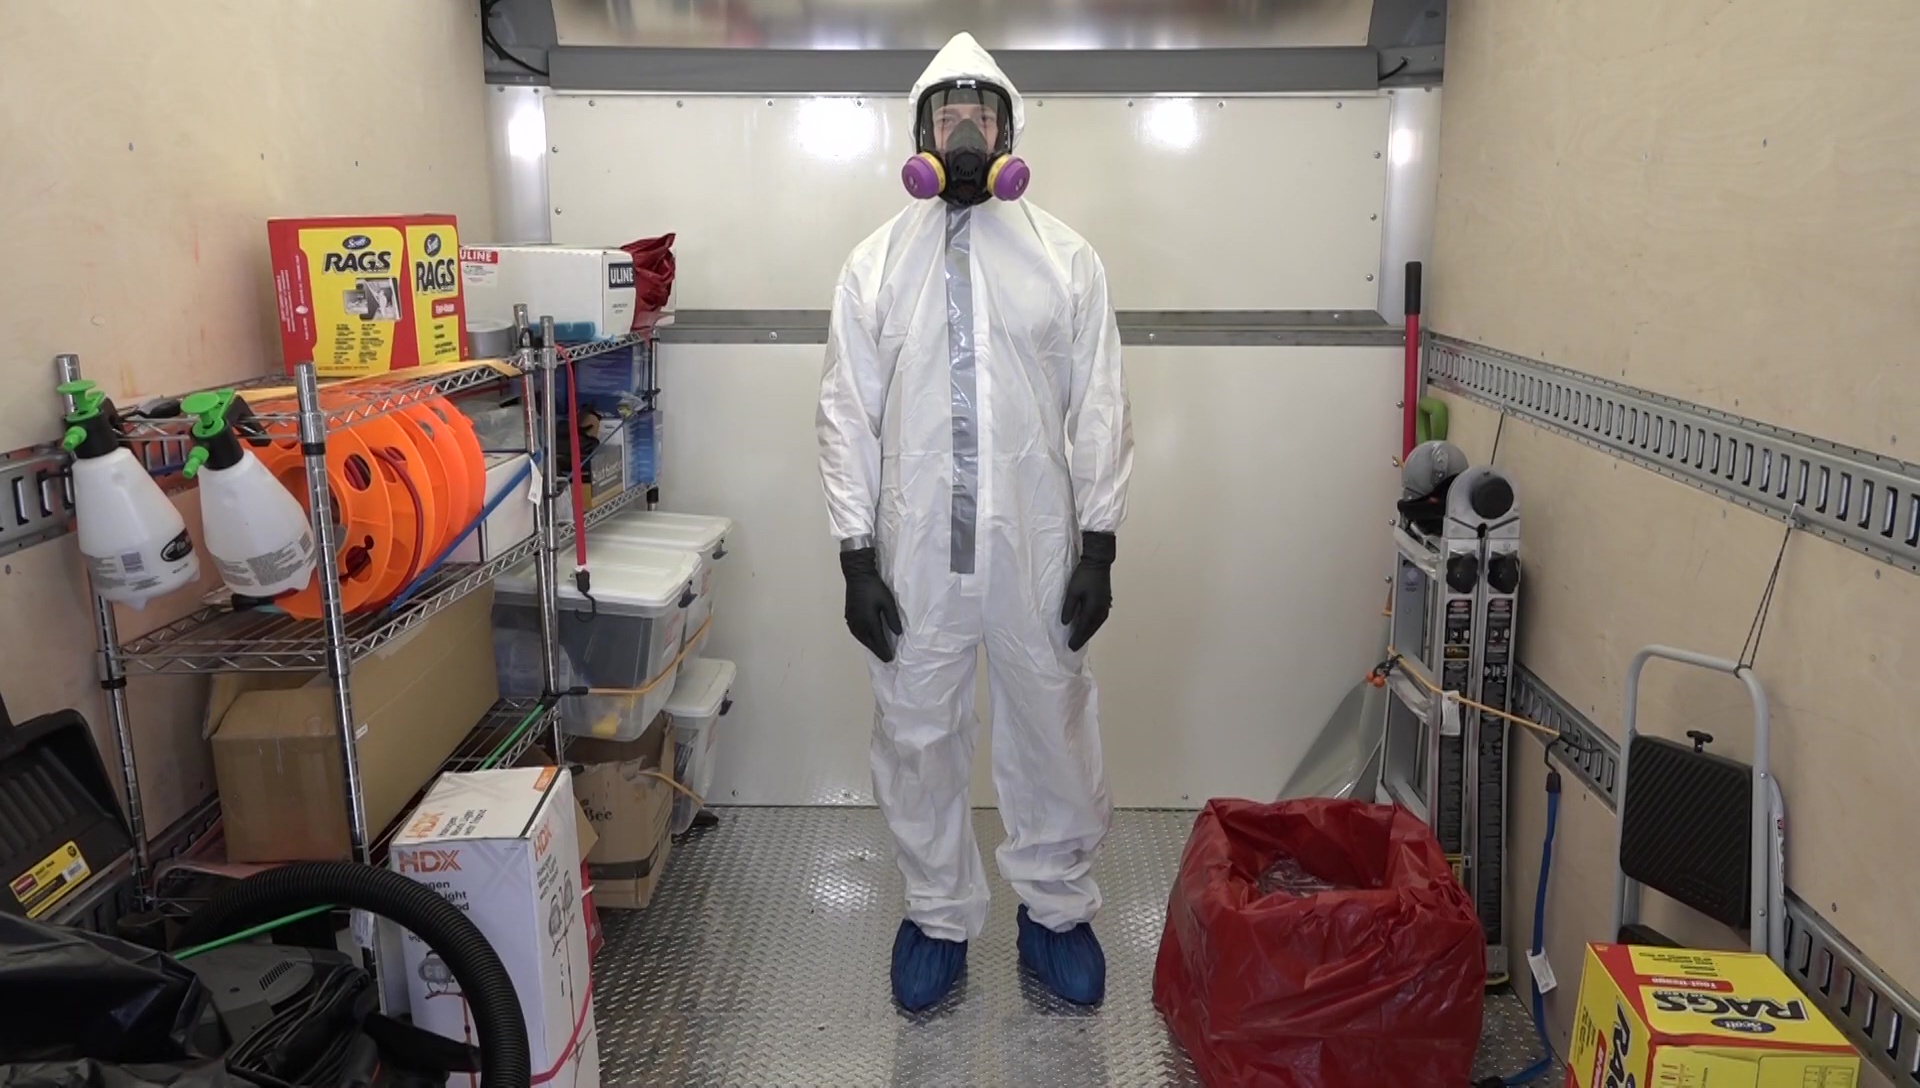
Objects detected:
Gloves
Gloves
Face_Shield
Coverall